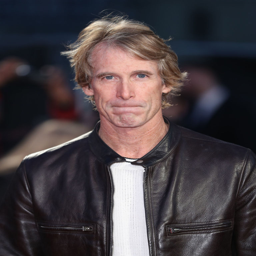
film director arrives for the european premiere